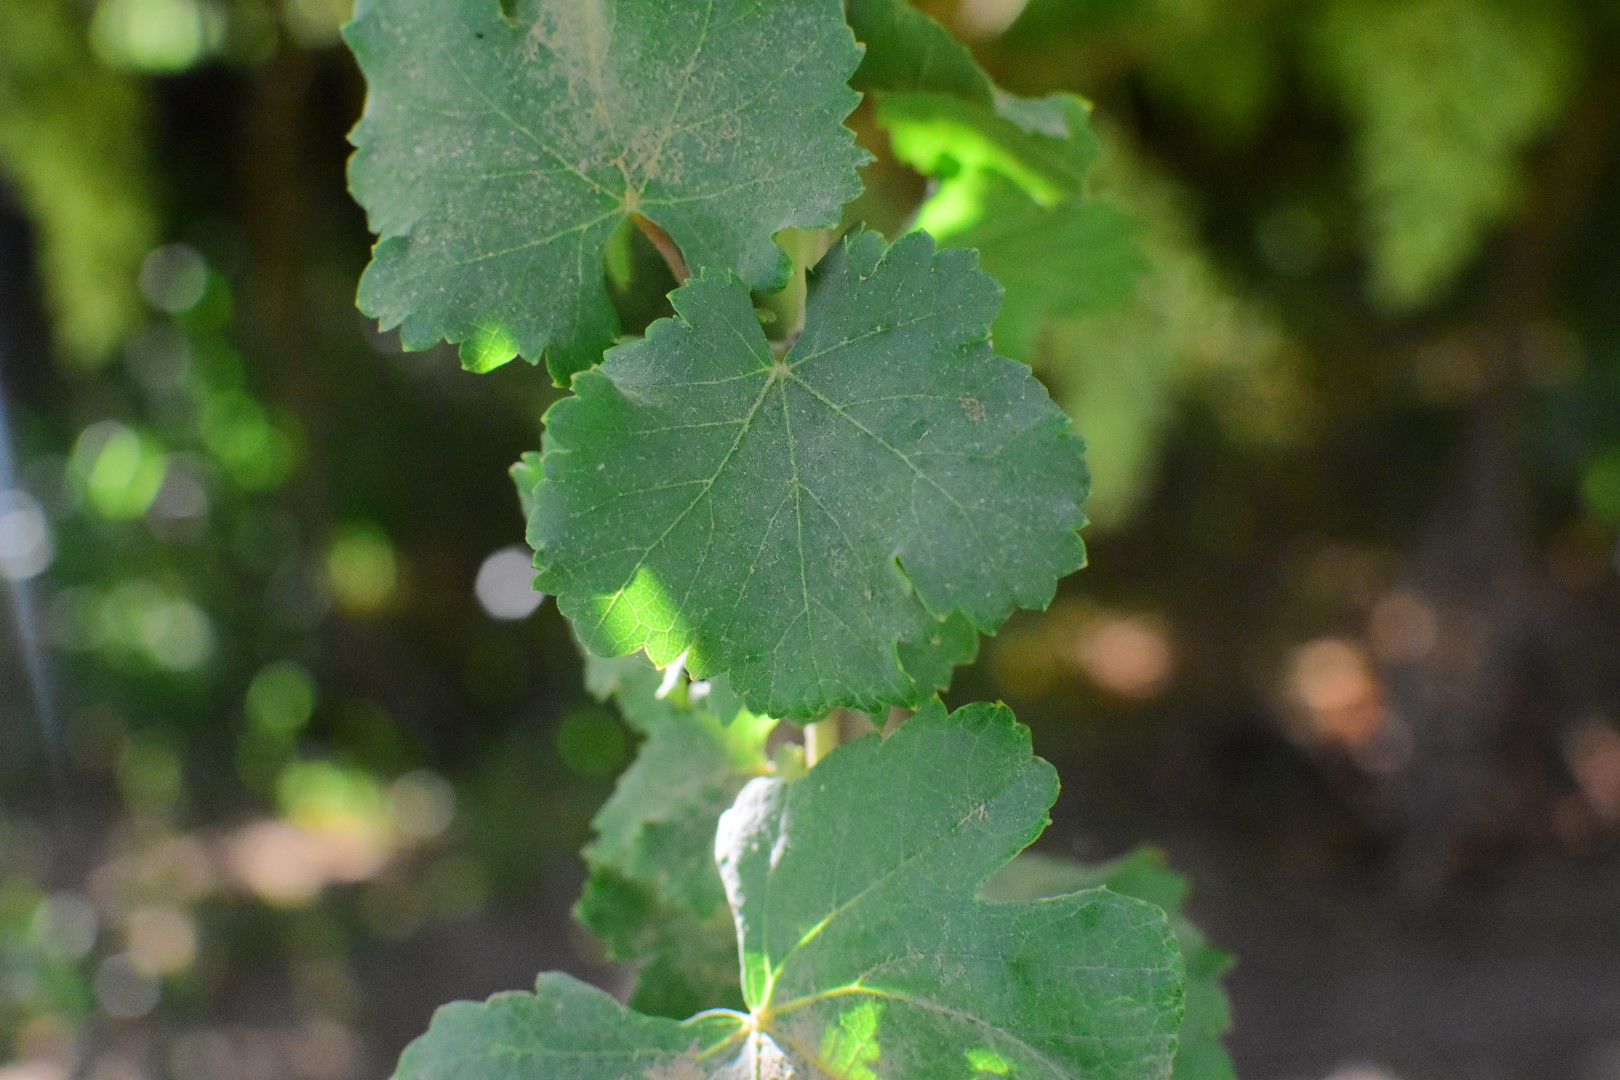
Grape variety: Deas Al-Annz